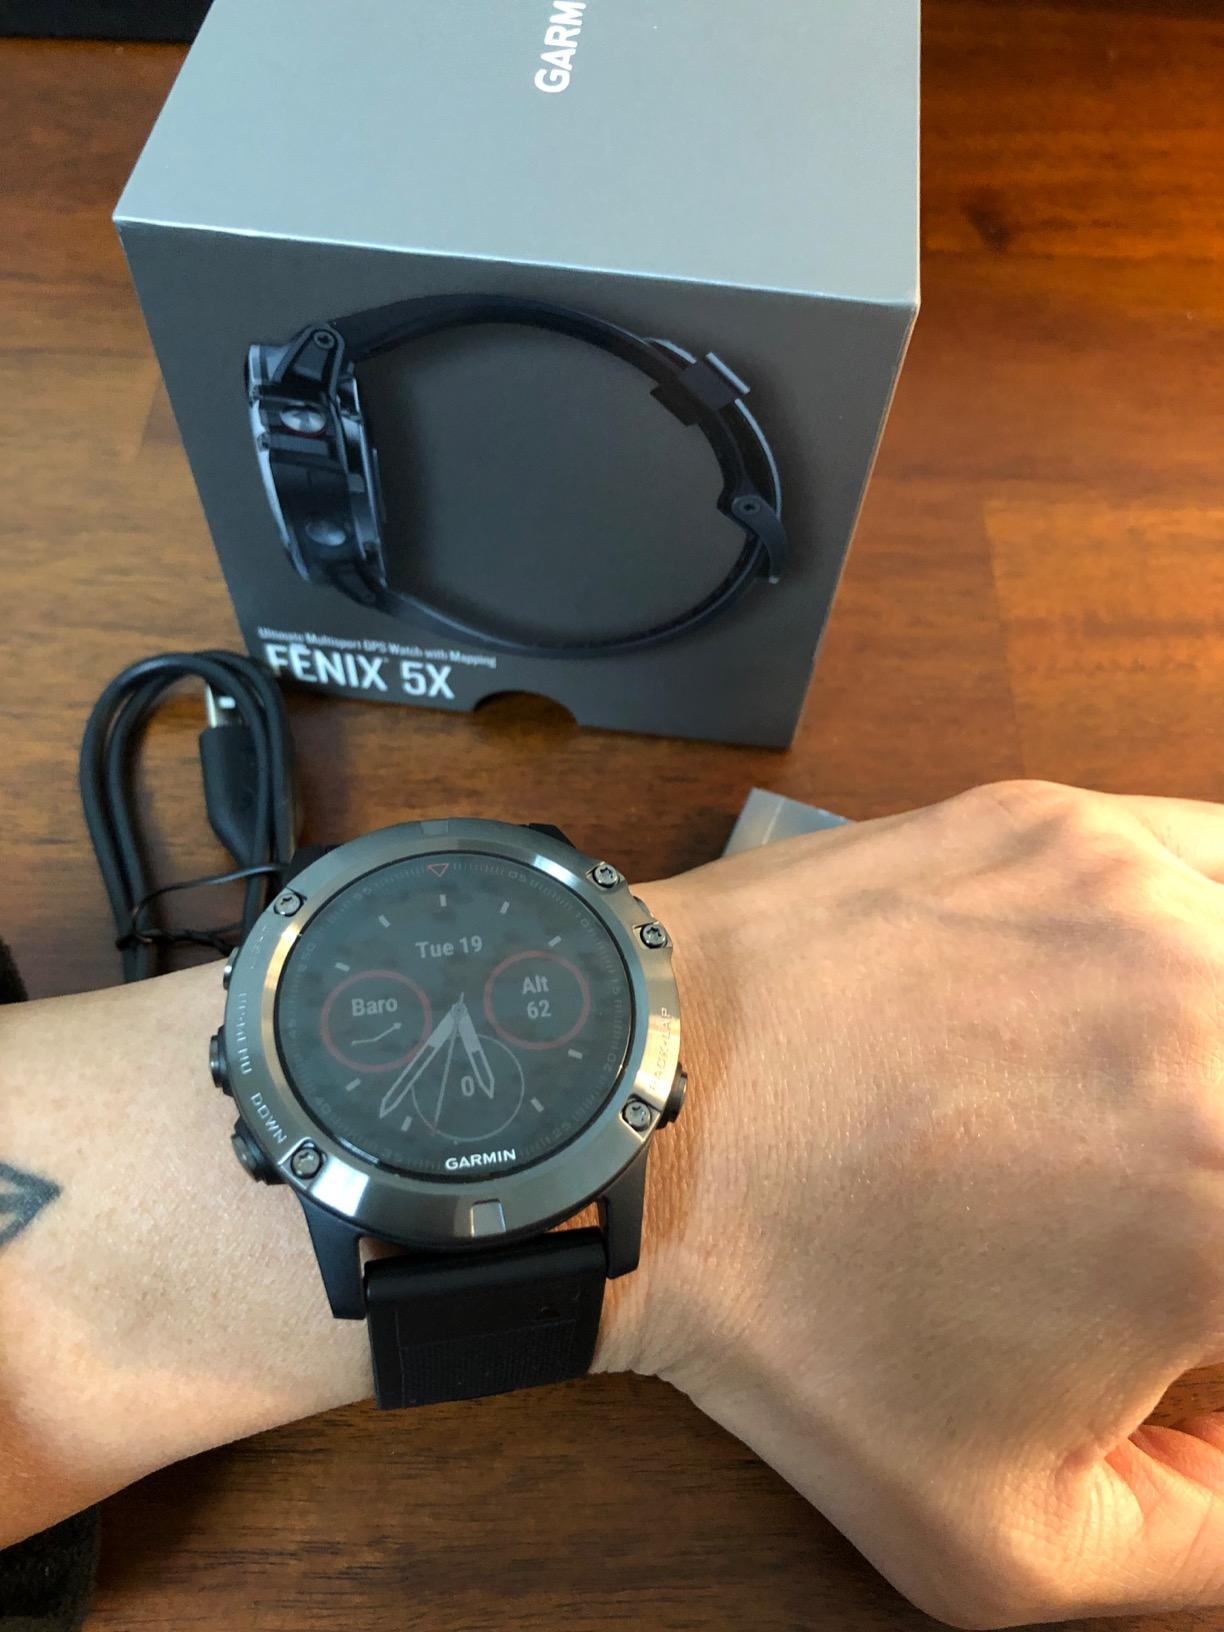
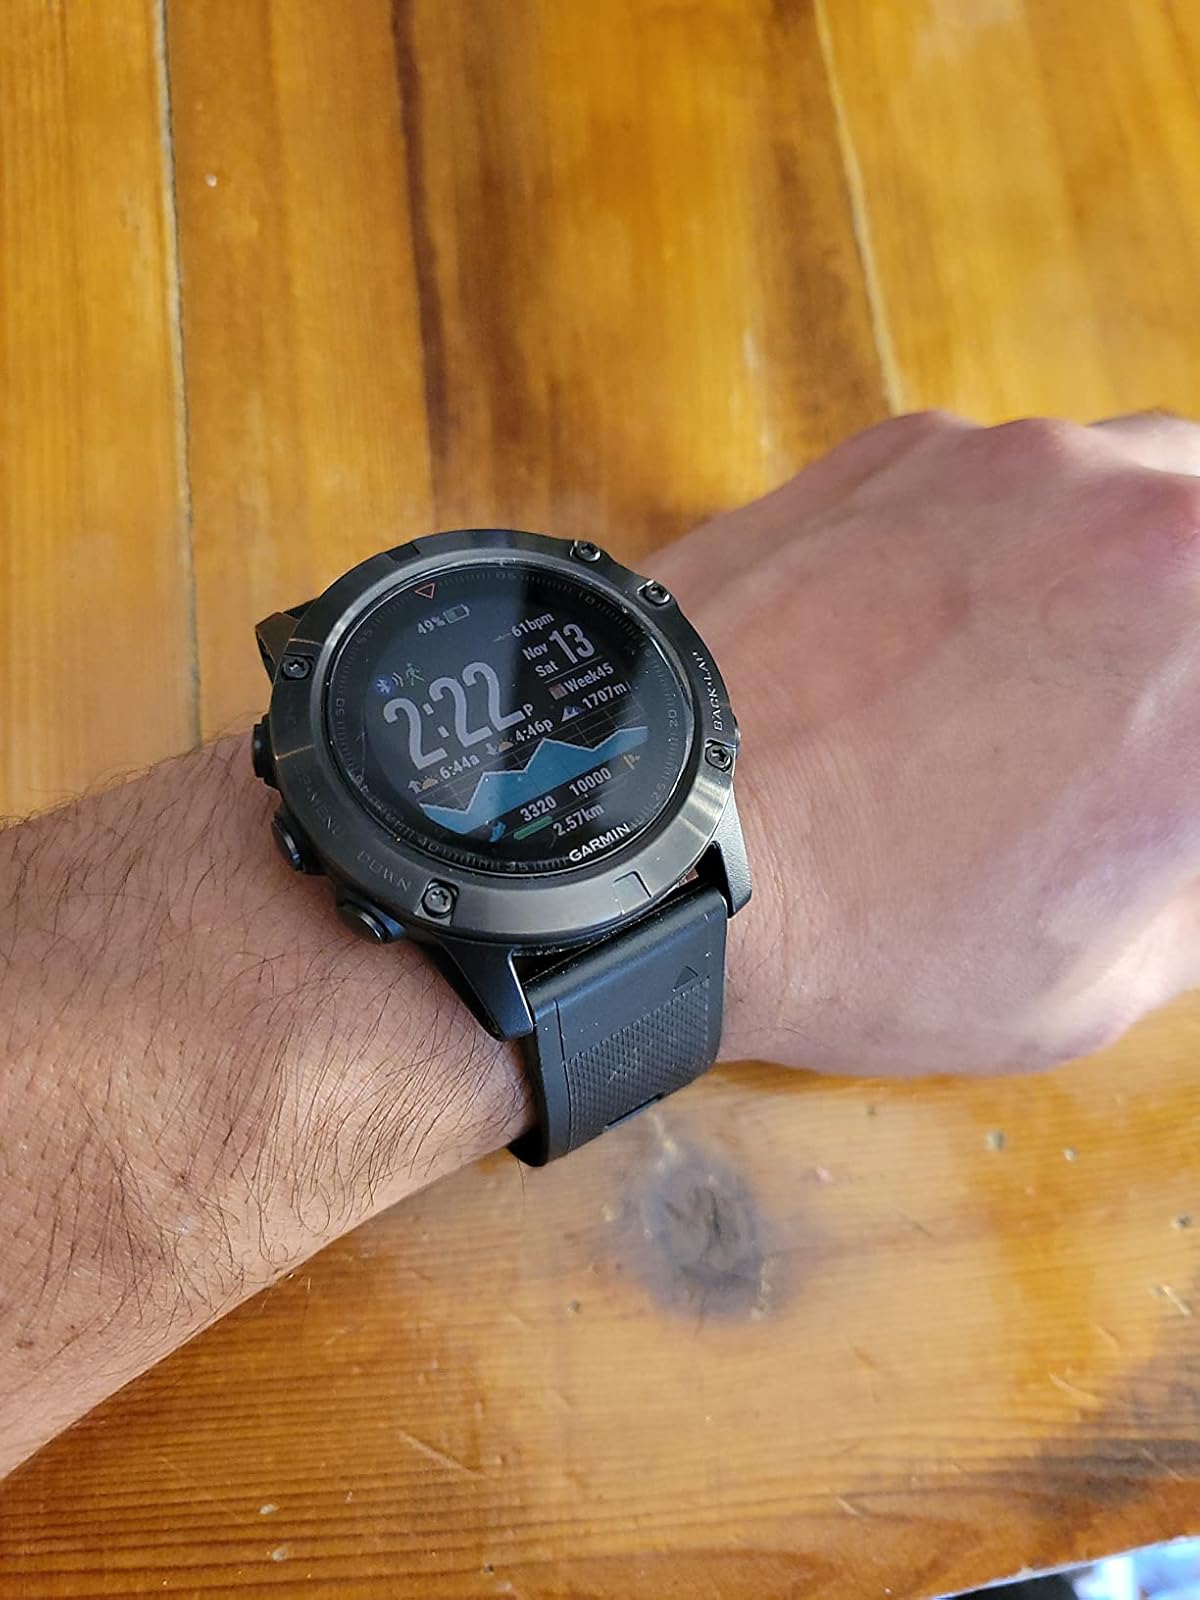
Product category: smartwatch
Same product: yes